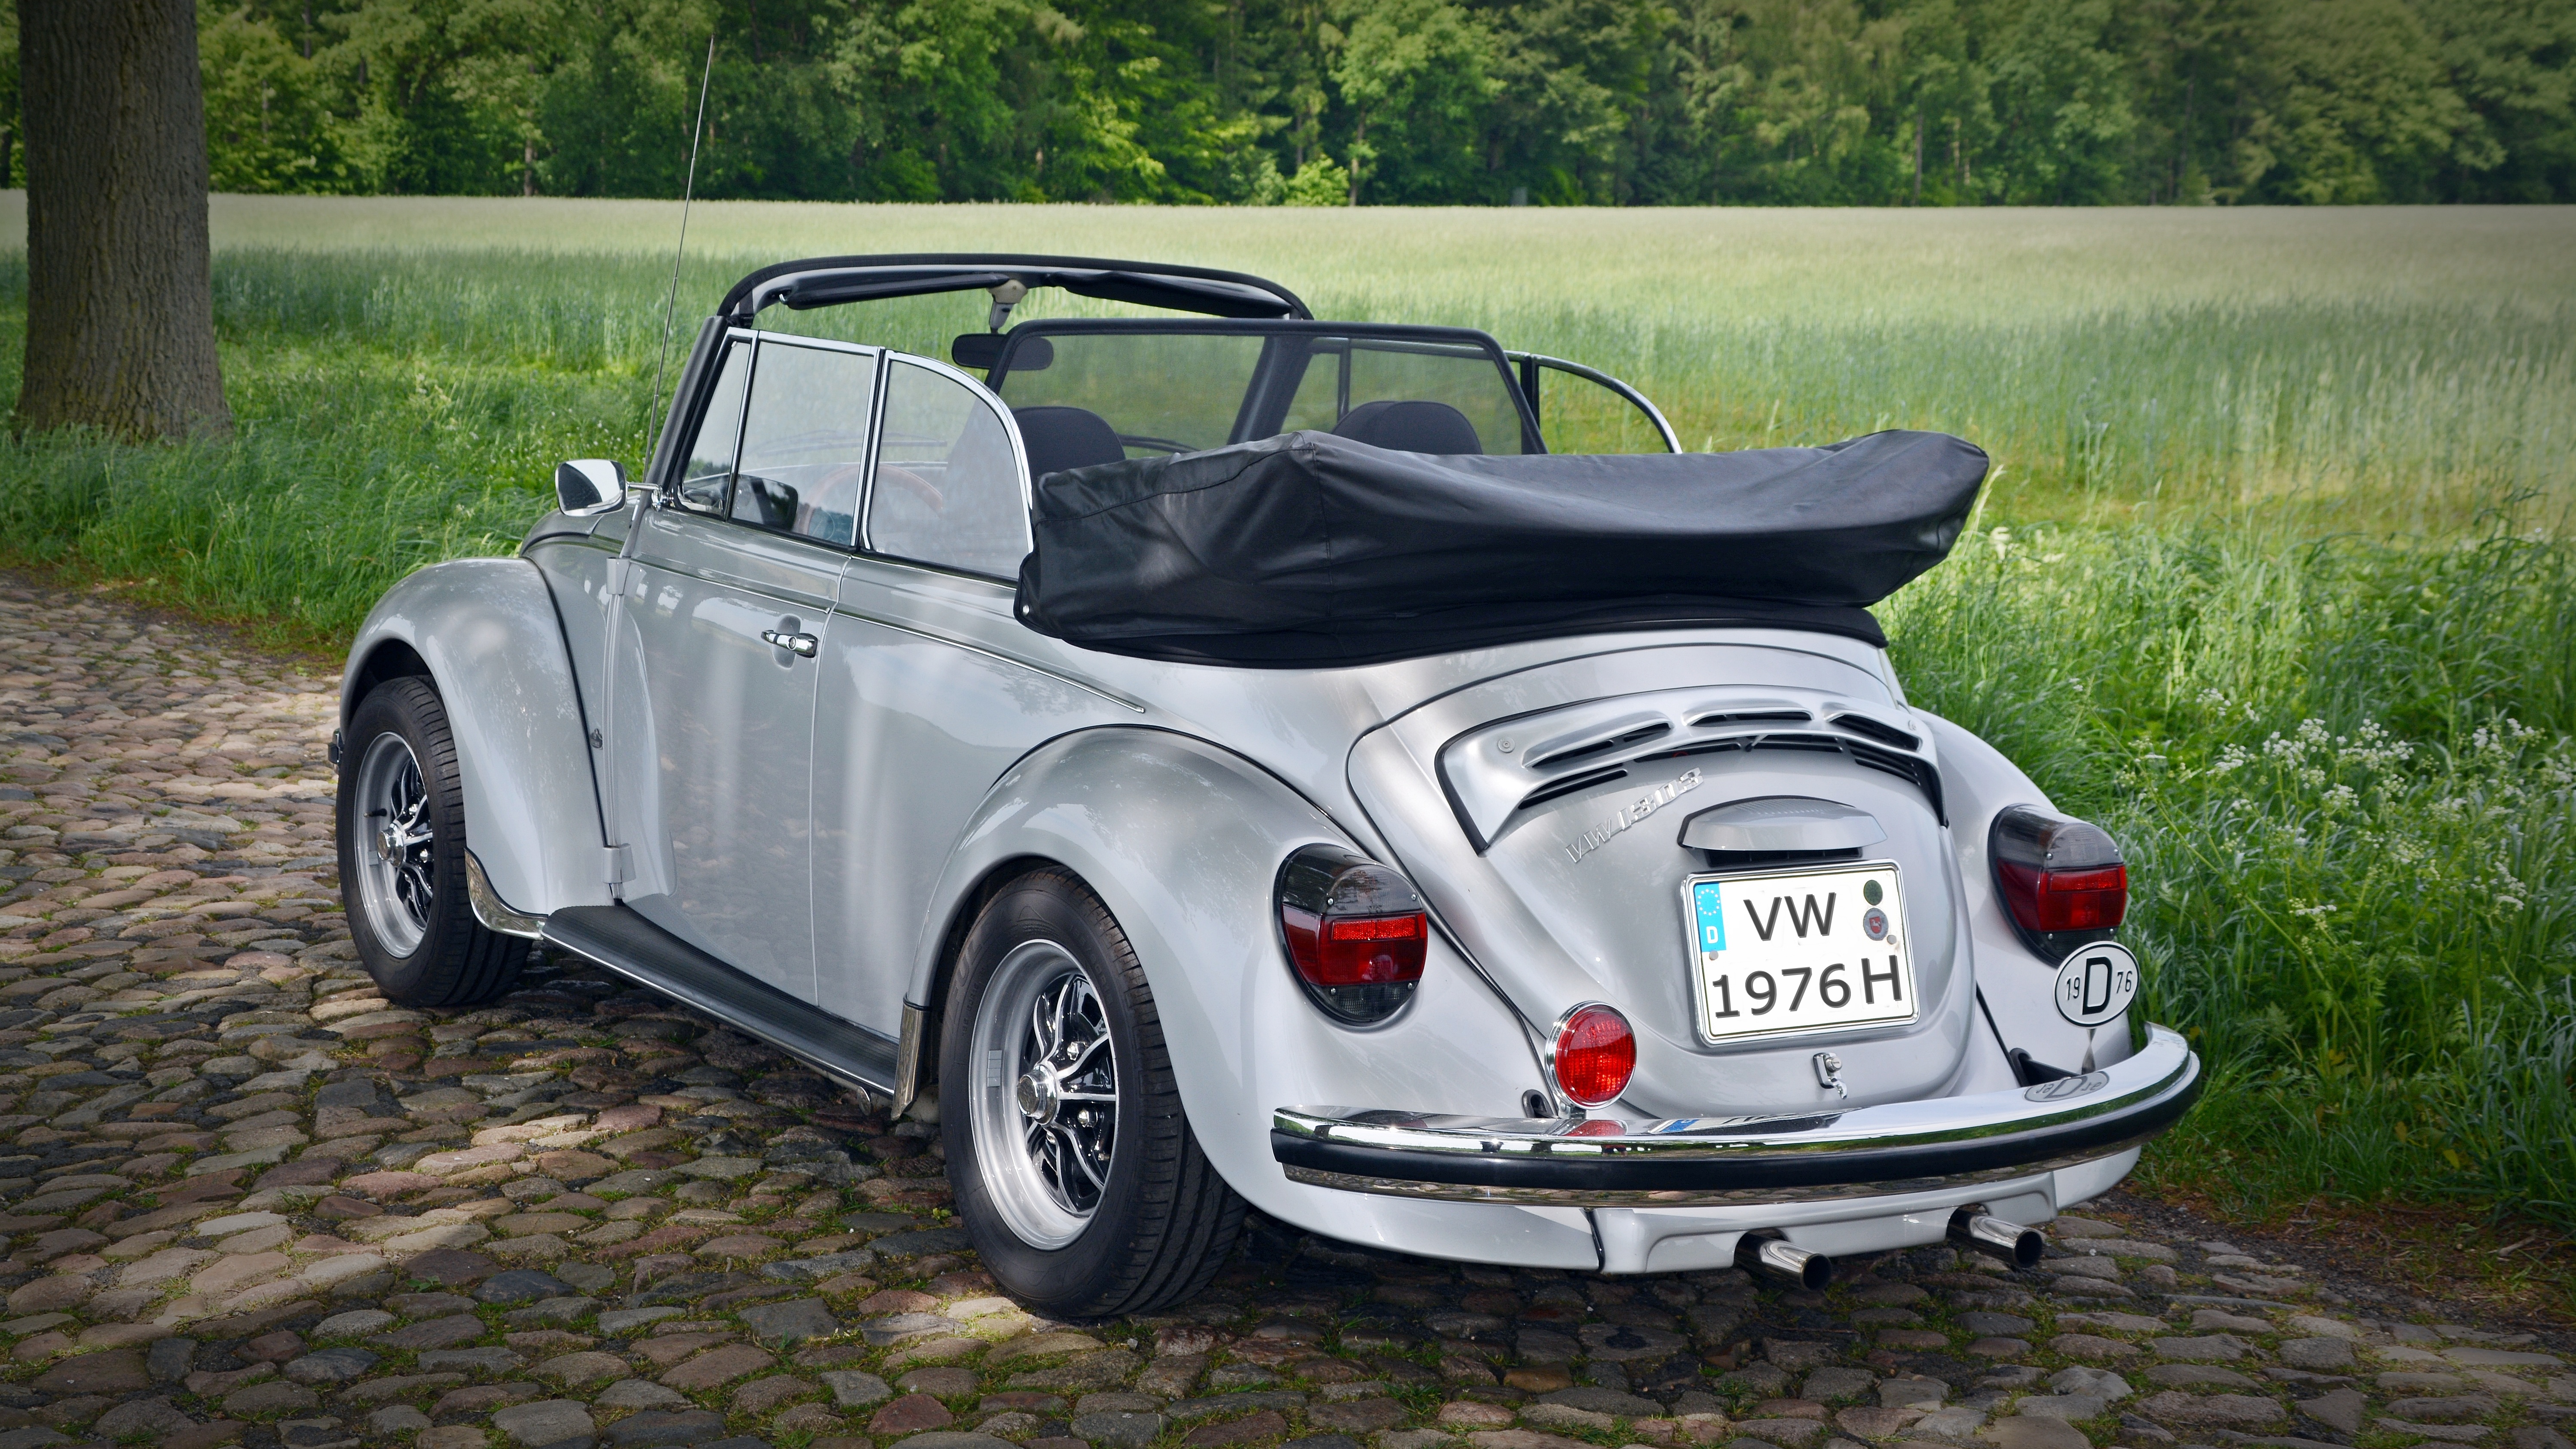
car, wheel, vw, volkswagen, old, vehicle, sports car, vintage car, vw beetle, sedan, oldtimer, classic, convertible, antique car, city car, volkswagen vw, land vehicle, volkswagen beetle, automobile make, automotive exterior, compact car, automotive design, mid size car, subcompact car, volkswagen type 14a